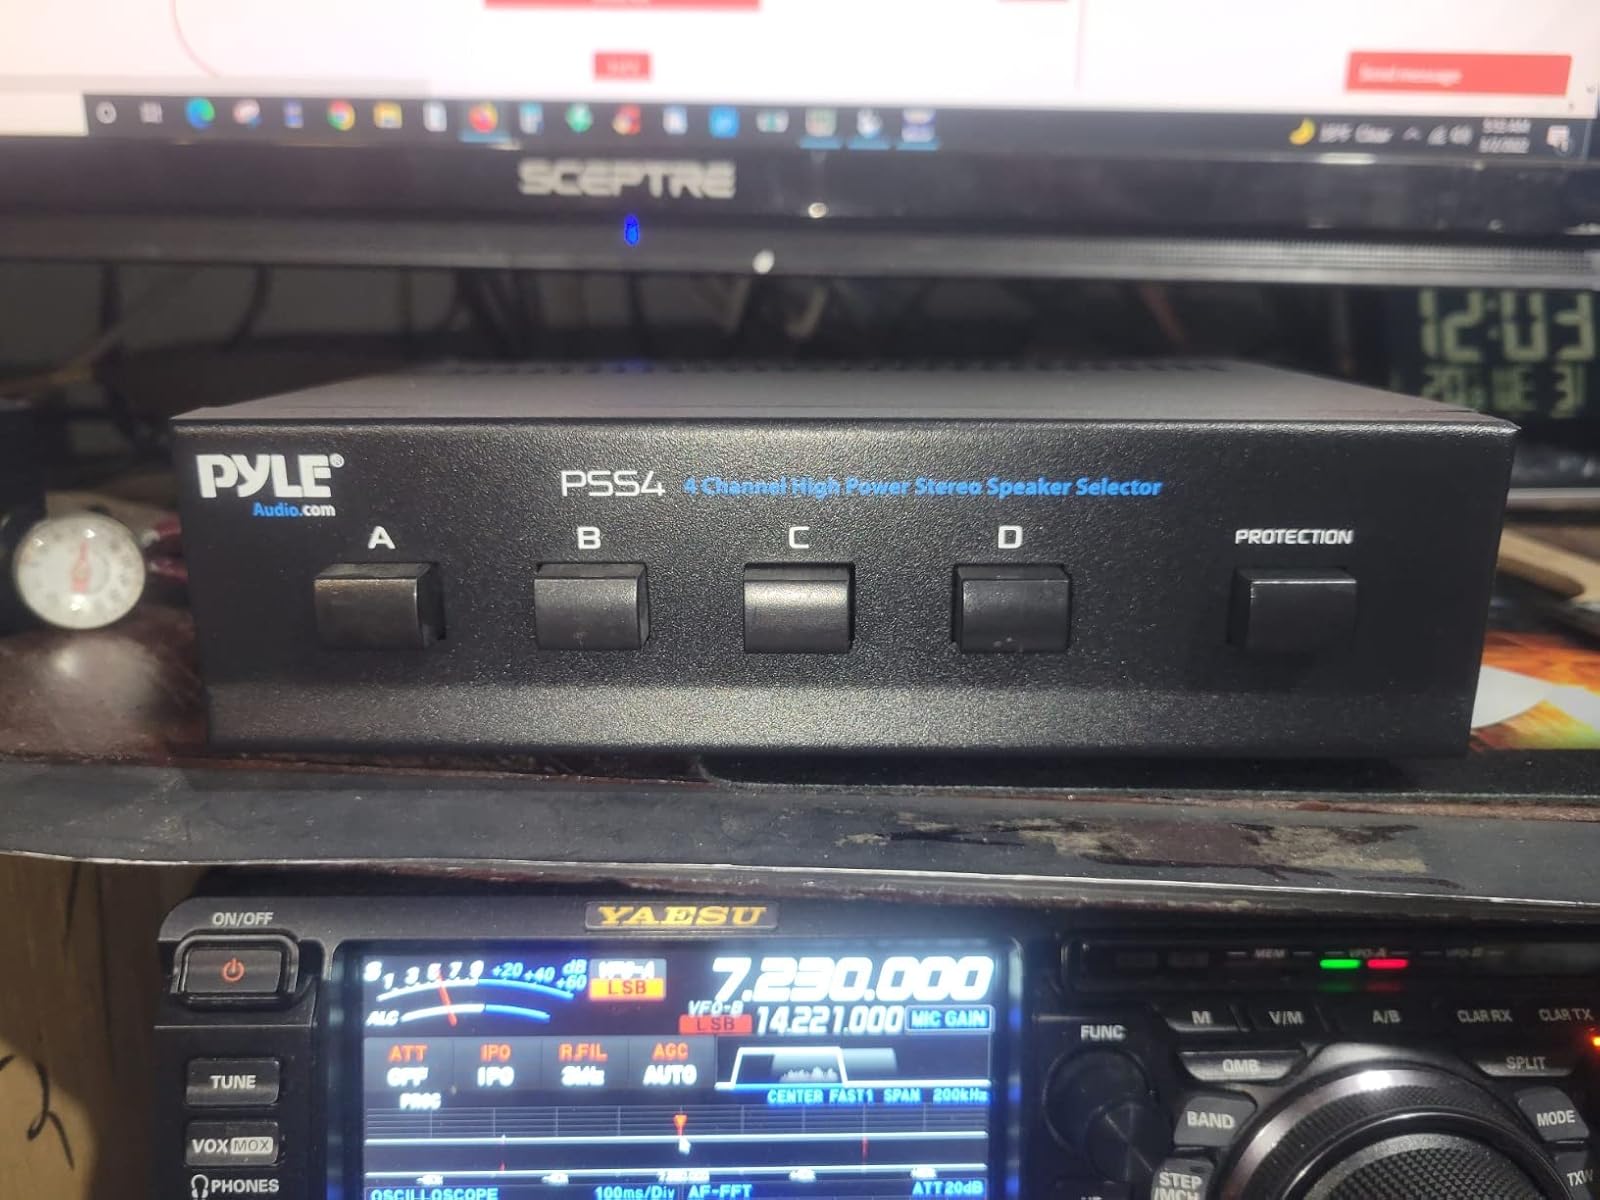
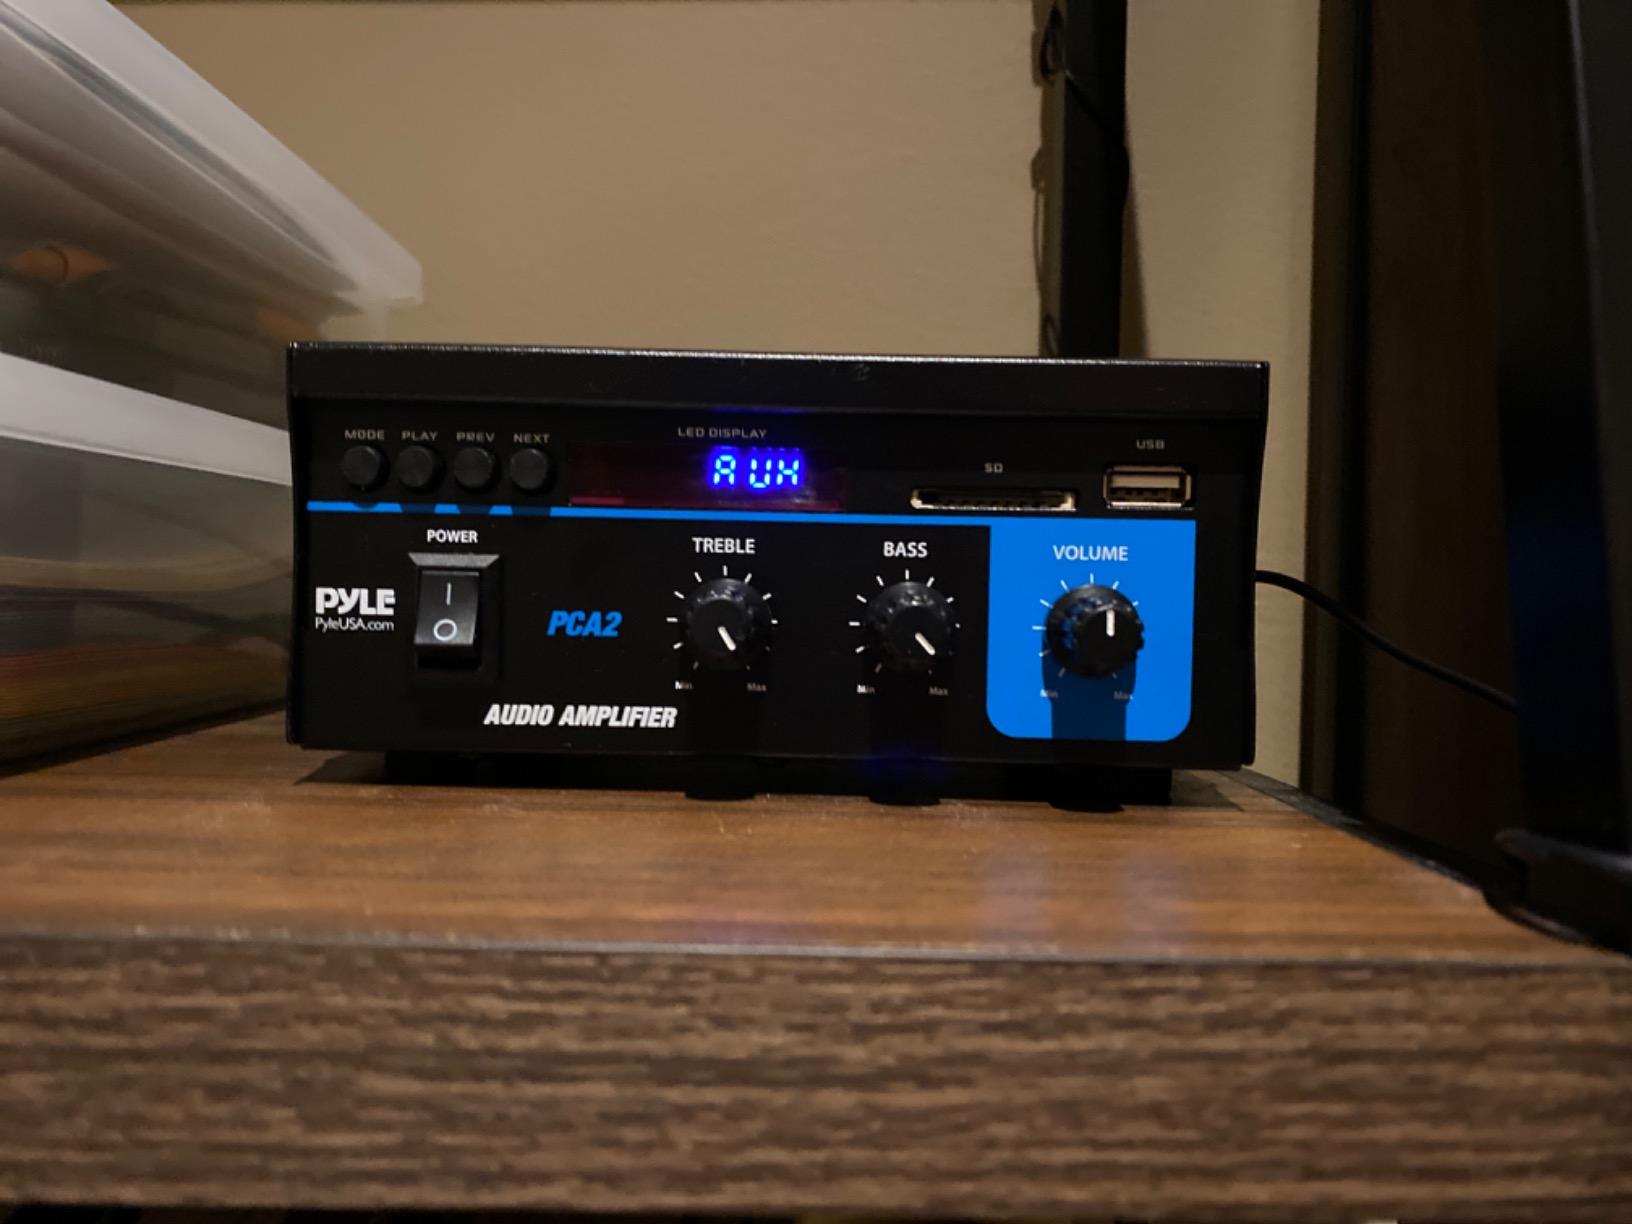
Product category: speaker
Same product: no